The Fantastic Flying Books of Mr. Morris Lessmore

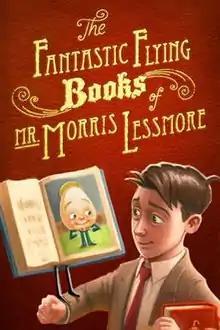
Poster

The Fantastic Flying Books of Mr. Morris Lessmore is a 2011 animated short film directed by William Joyce and Brandon Oldenburg, and produced by Moonbot Studios in Shreveport, Louisiana. Described as an "allegory about the curative powers of story," the film centers on bibliophile Lessmore and his custodianship of a magical library of flying books. It was created using computer animation, miniatures and traditional hand-drawn techniques.